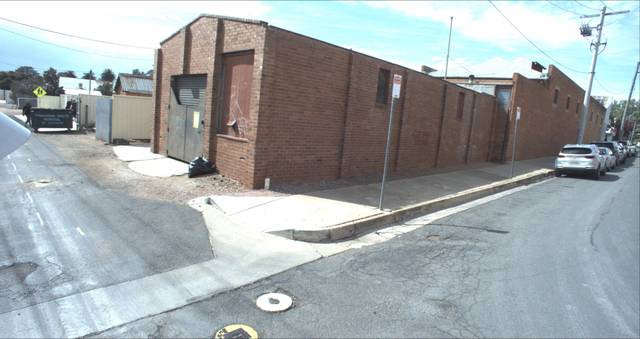
Region: Australia
Coordinates: -34.551, 146.404